Medical textiles

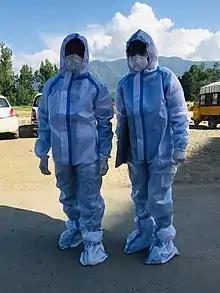
Health workers in PPE kits

Medical textiles are numerous fiber-based materials intended for medical purposes. Medical textile is a sector of technical textiles that emphasizes fiber-based products used in health care applications such as prevention, care, and hygiene.